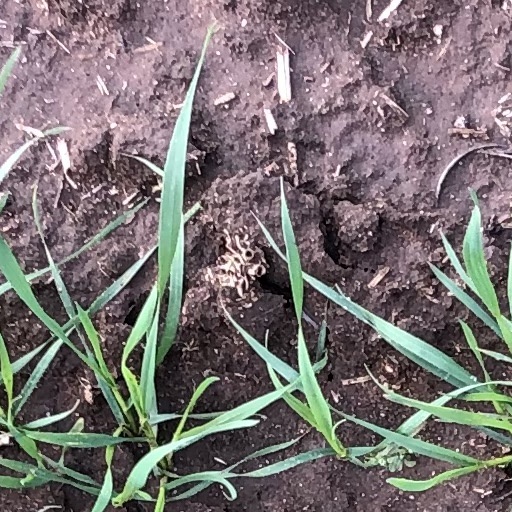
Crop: wheat